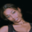
Label: woman